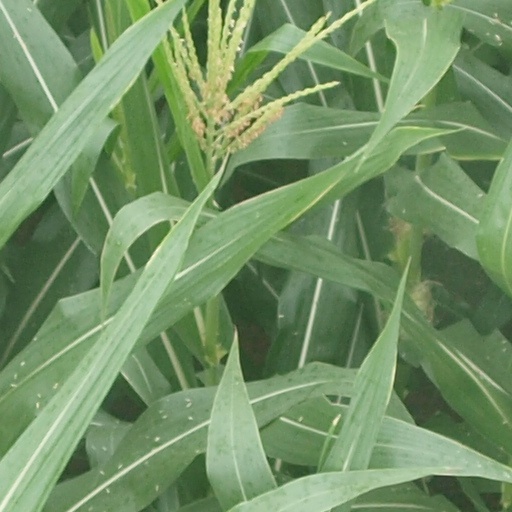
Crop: maize; corn